Jesuit Missions of Chiquitos

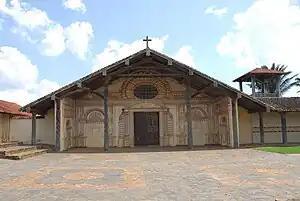
A church and bell-tower in frontal view (2009)

Initially established in 1691, the mission of San Xavier was the first of the missions listed in the World Heritage Site. In 1696, due to the incursion of Paulistas from Brazil in the east, the mission was relocated toward the San Miguel River. In 1698, it was relocated closer to Santa Cruz, but in 1708 was moved away to protect the Indians from the Spaniards. The original inhabitants of San Xavier were the Piñoca tribe. The church was built between 1749 and 1752 by the Swiss Jesuit and architect Fr. Martin Schmid. The school and church, as well as other characteristics of residential architecture, are still visible today in the village. San Xavier was restored by Hans Roth between 1987 and 1993.